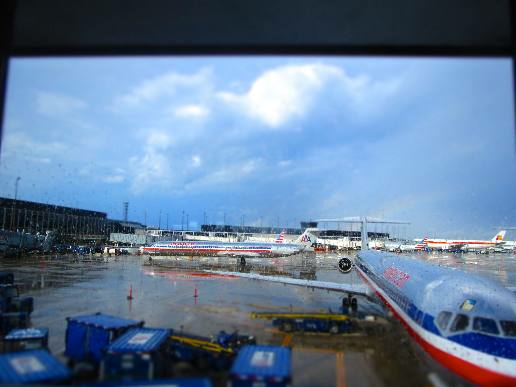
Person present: No